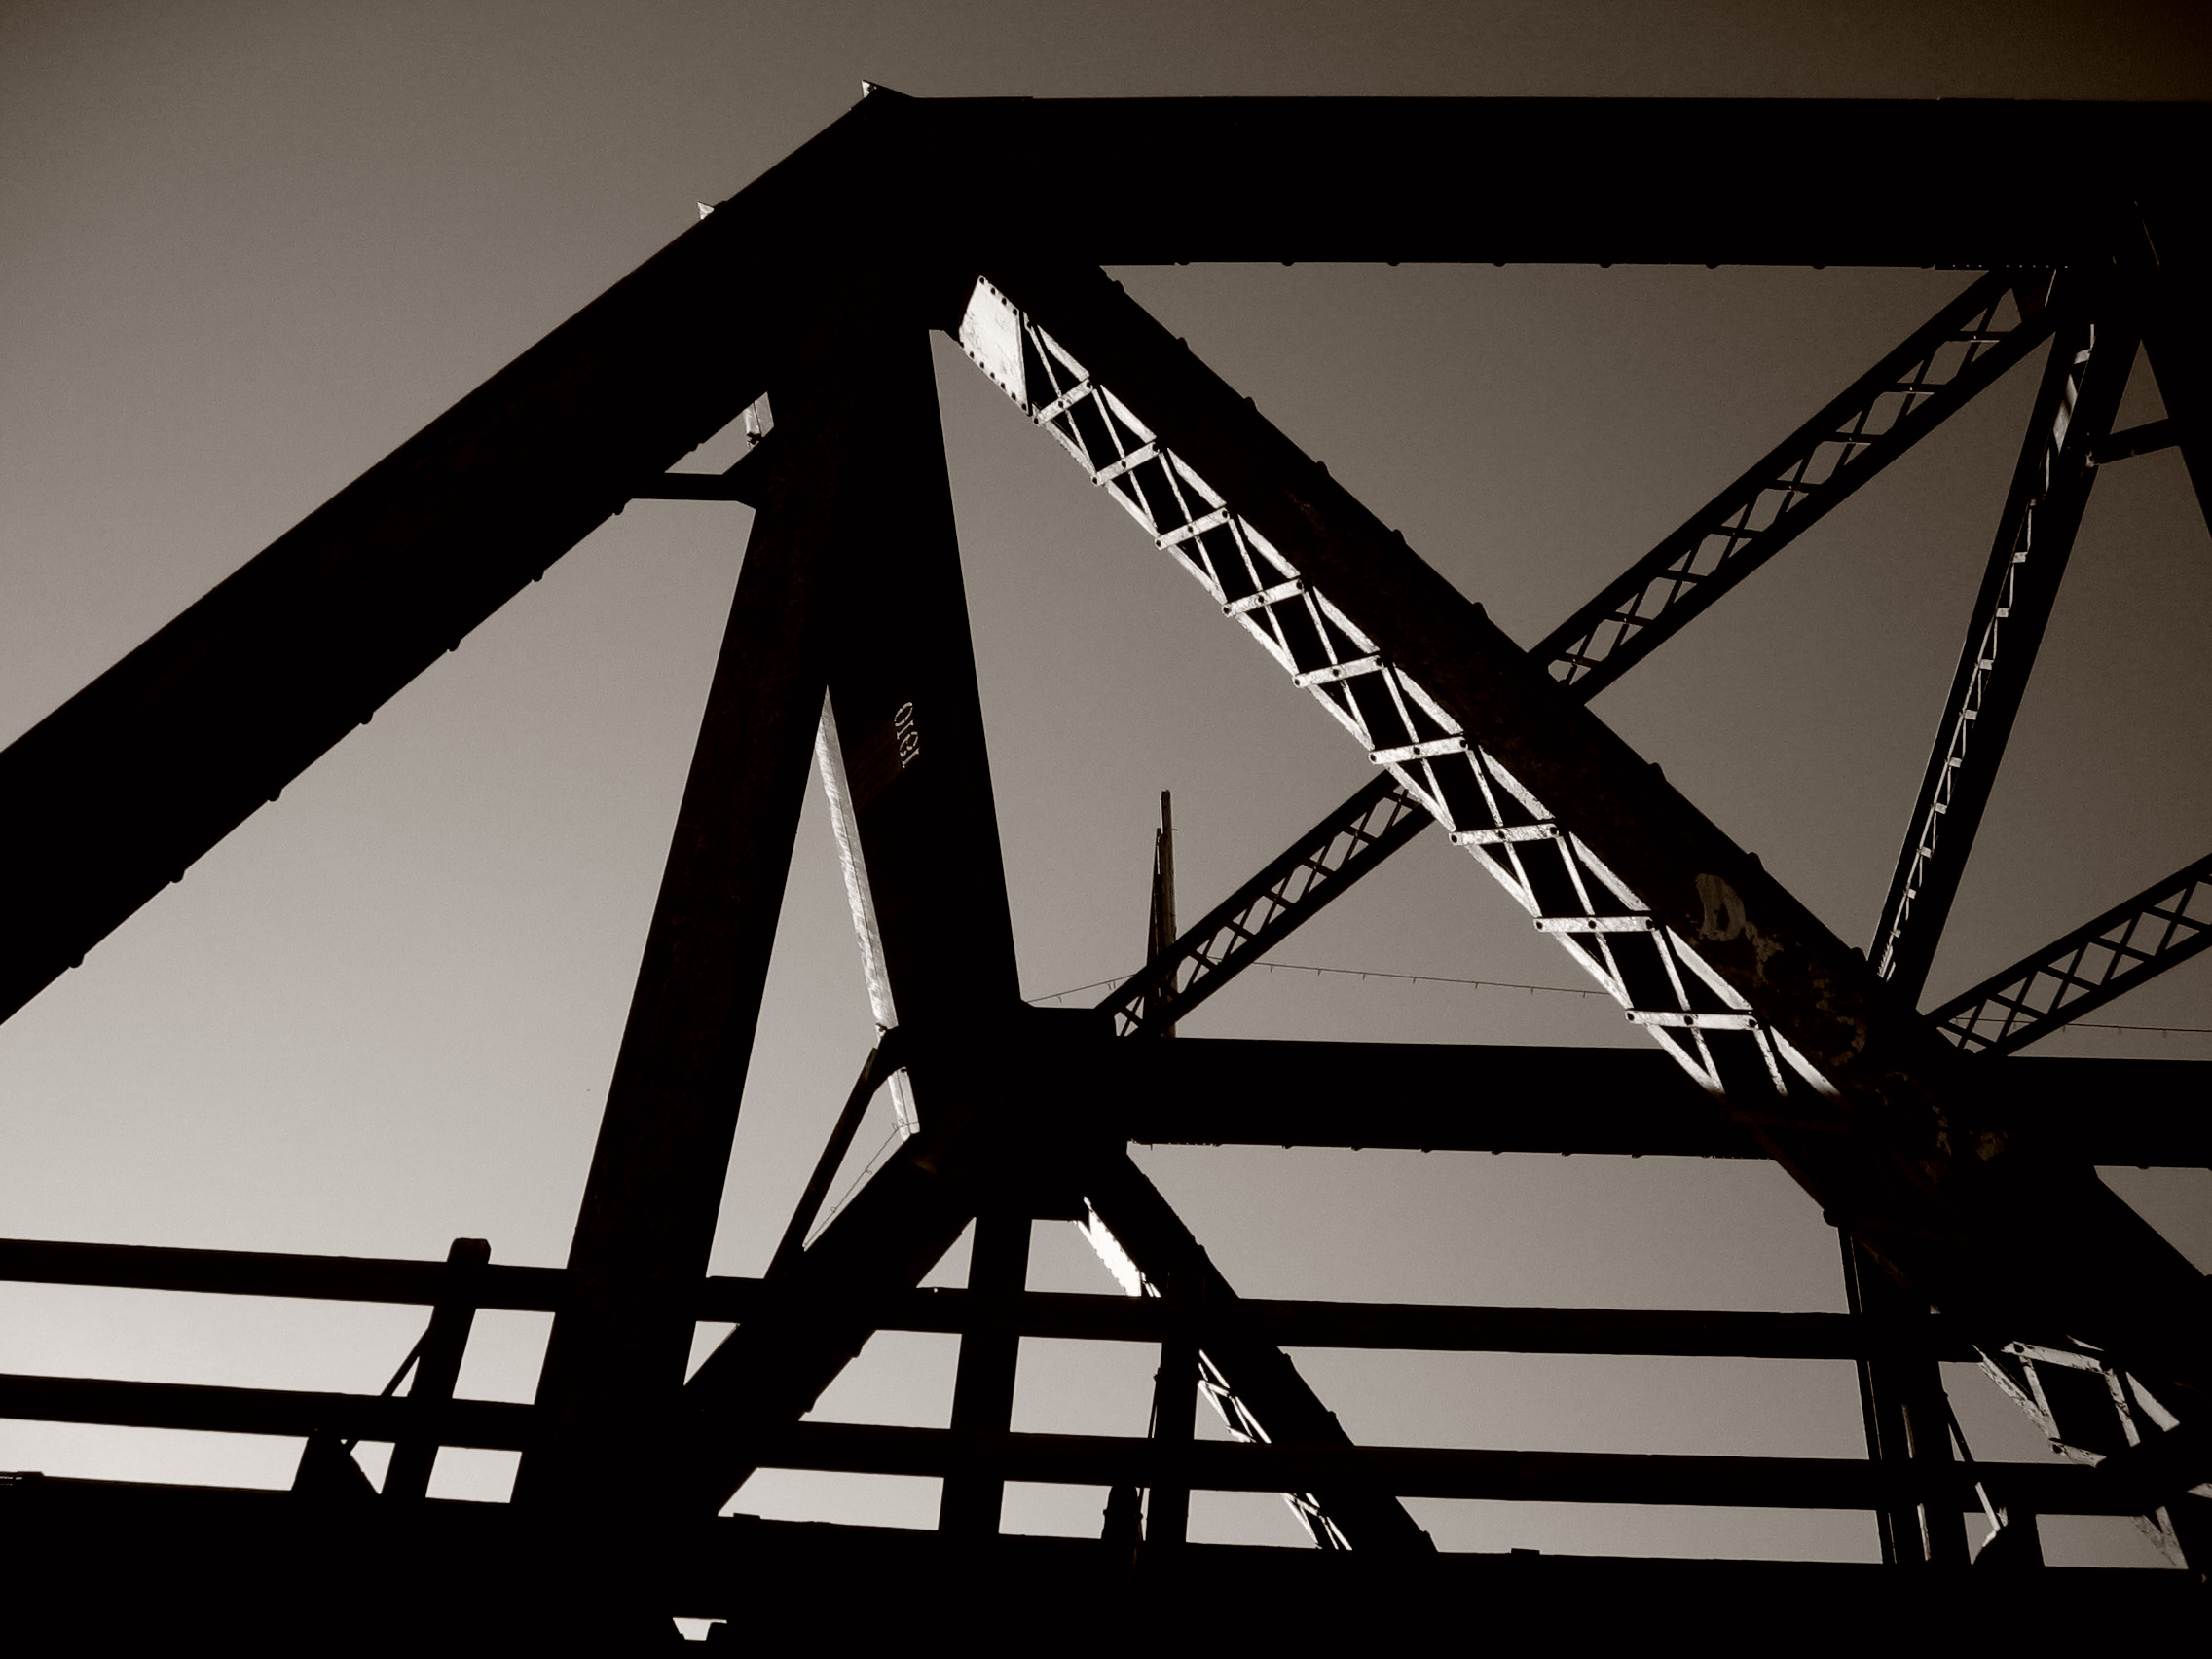
light, black and white, railroad, white, bridge, river, line, black, monochrome, circle, font, design, triangle, symmetry, iron, shape, sacramento, monochrome photography